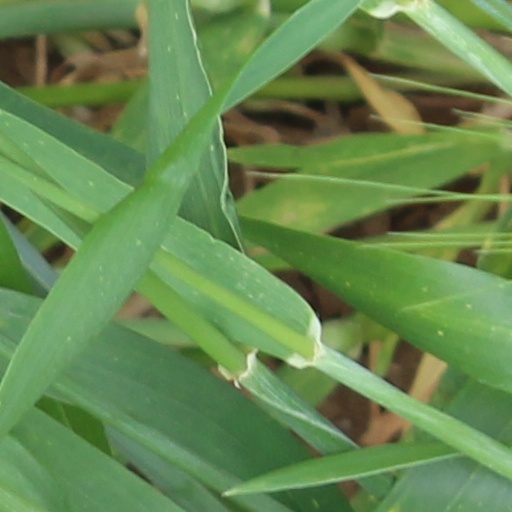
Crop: wheat